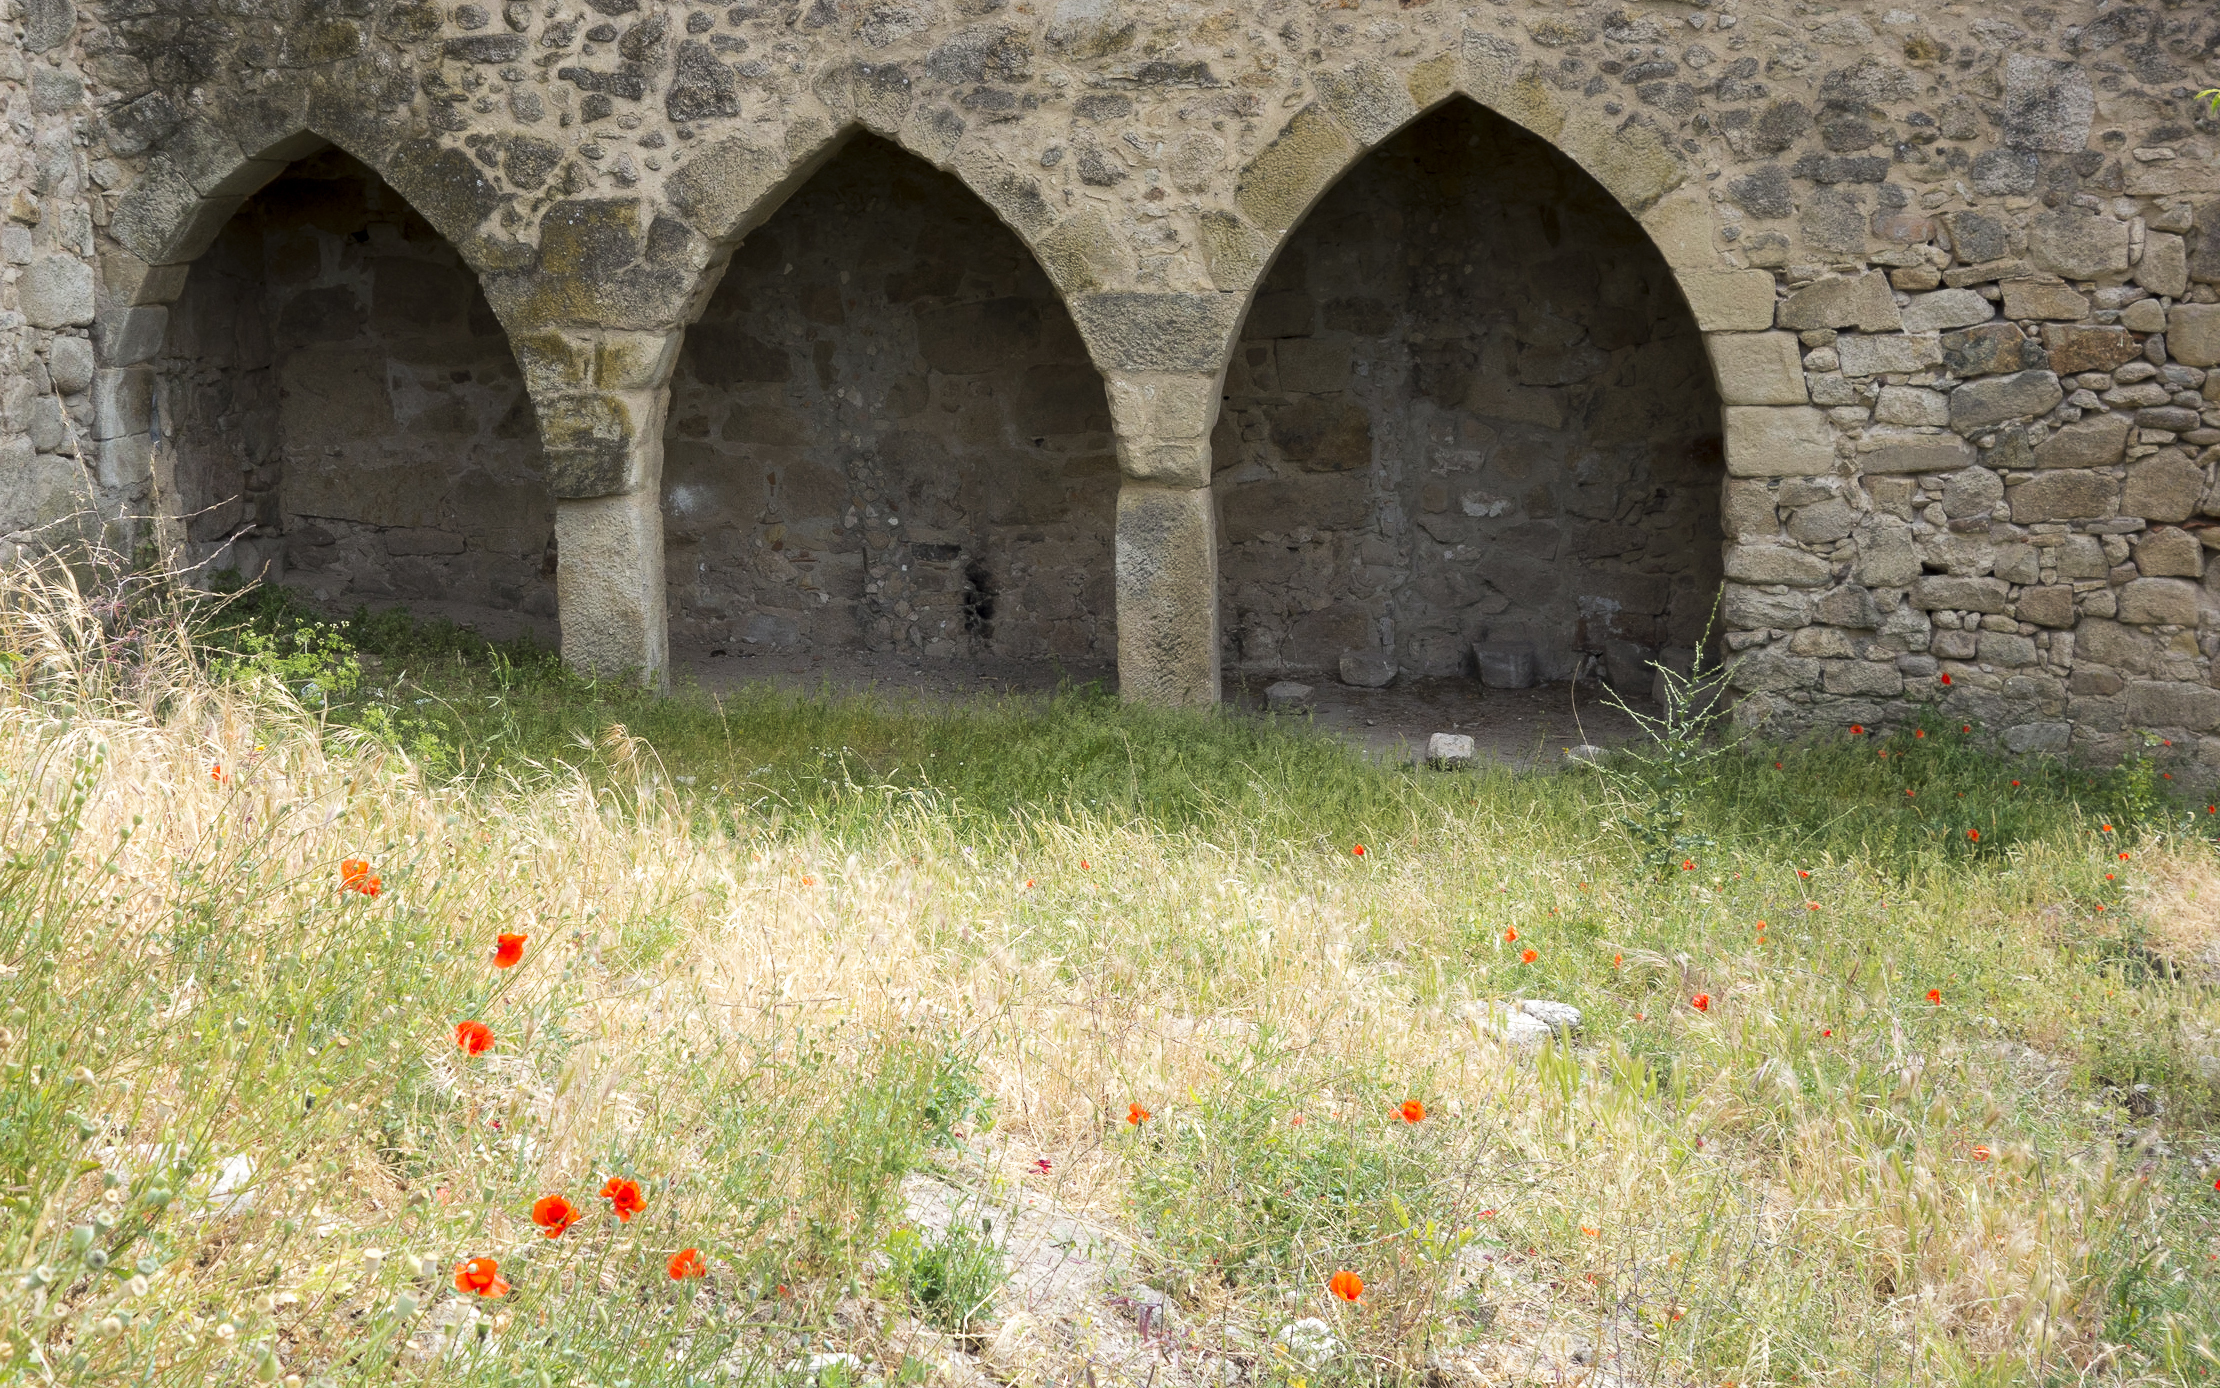
rock, arch, fortification, espagne, ruins, monastery, trujillo, rural area, ancient history